Juan Soto

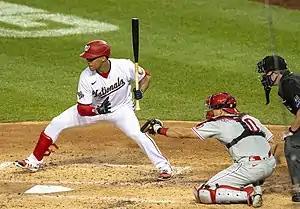
The Soto Shuffle in 2020

From March 28 to 31, Soto went 9-for-17 with a home run, a double and four RBI and also collected an outfield assist on Opening Day by throwing out the tying run at the plate on the penultimate play of the game. On April 1, Soto was named the American League Player of the Week for the first week of the season.